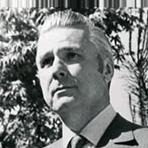
Age: 44